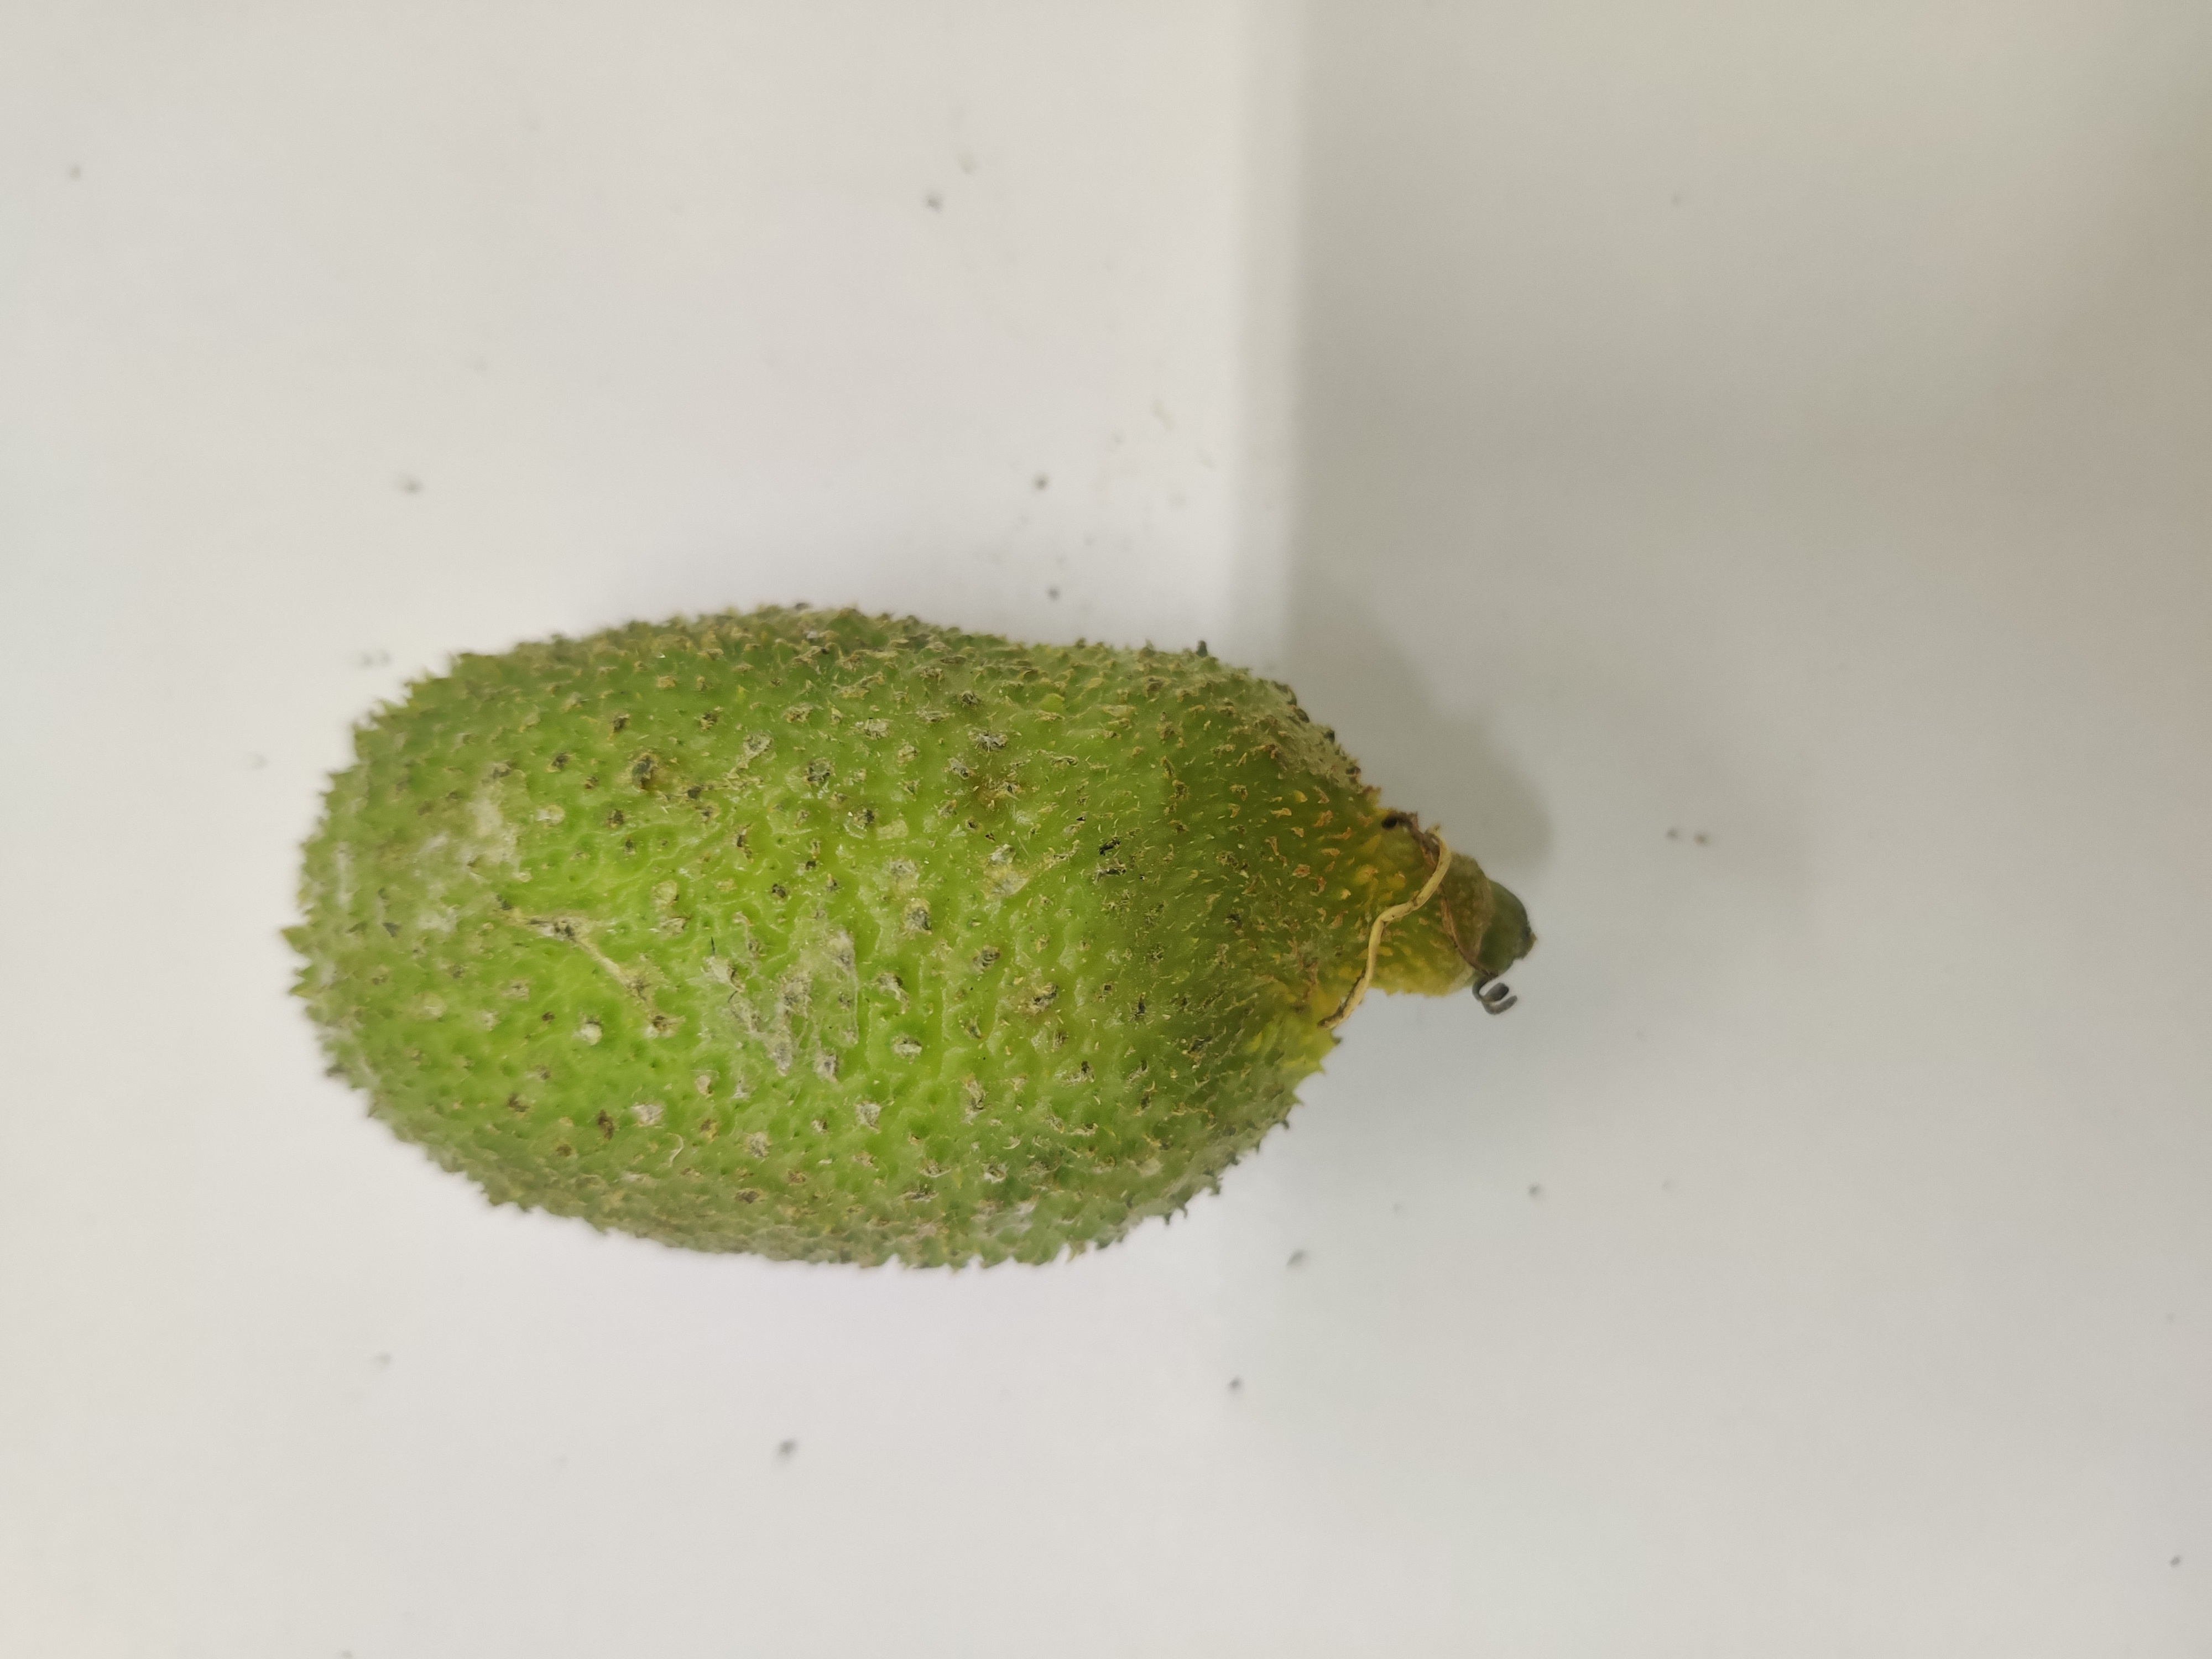
Crop: Spiny Gourd
Condition: Severely Damaged